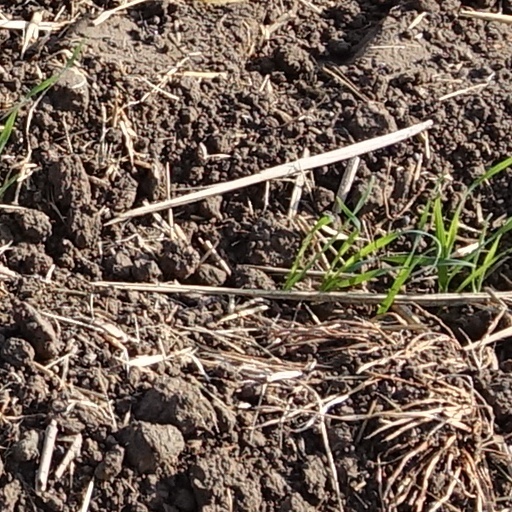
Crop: wheat